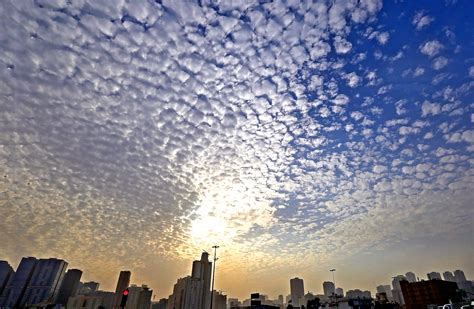
Weather: cloudy or overcast